Gaumont (company)

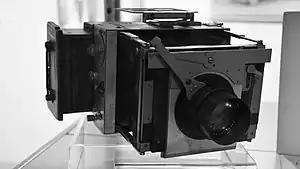
A "Spido reportage" at the Fotomuseum Antwerp

Gaumont SA is a French film and television production and distribution company headquartered in Neuilly-sur-Seine, France. Founded by the engineer-turned-inventor Léon Gaumont (1864–1946) in 1895, it is the oldest extant film company in the world, established before other studios such as Pathé (founded in 1896), Titanus (1904), Nordisk Film (1906), Universal, Paramount, and Nikkatsu (all founded in 1912).